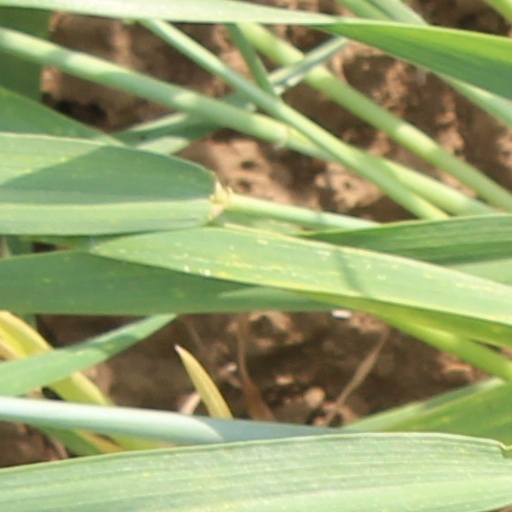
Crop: wheat